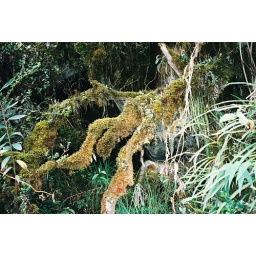
Moss in the cloud forest